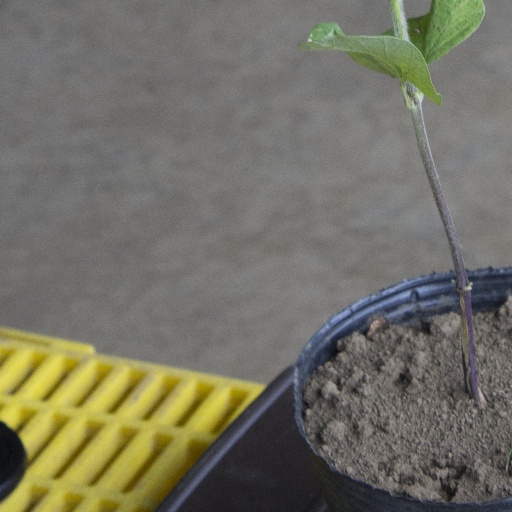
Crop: soybean